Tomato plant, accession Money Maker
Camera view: vertical (180 deg); turntable rotation: 300 degrees
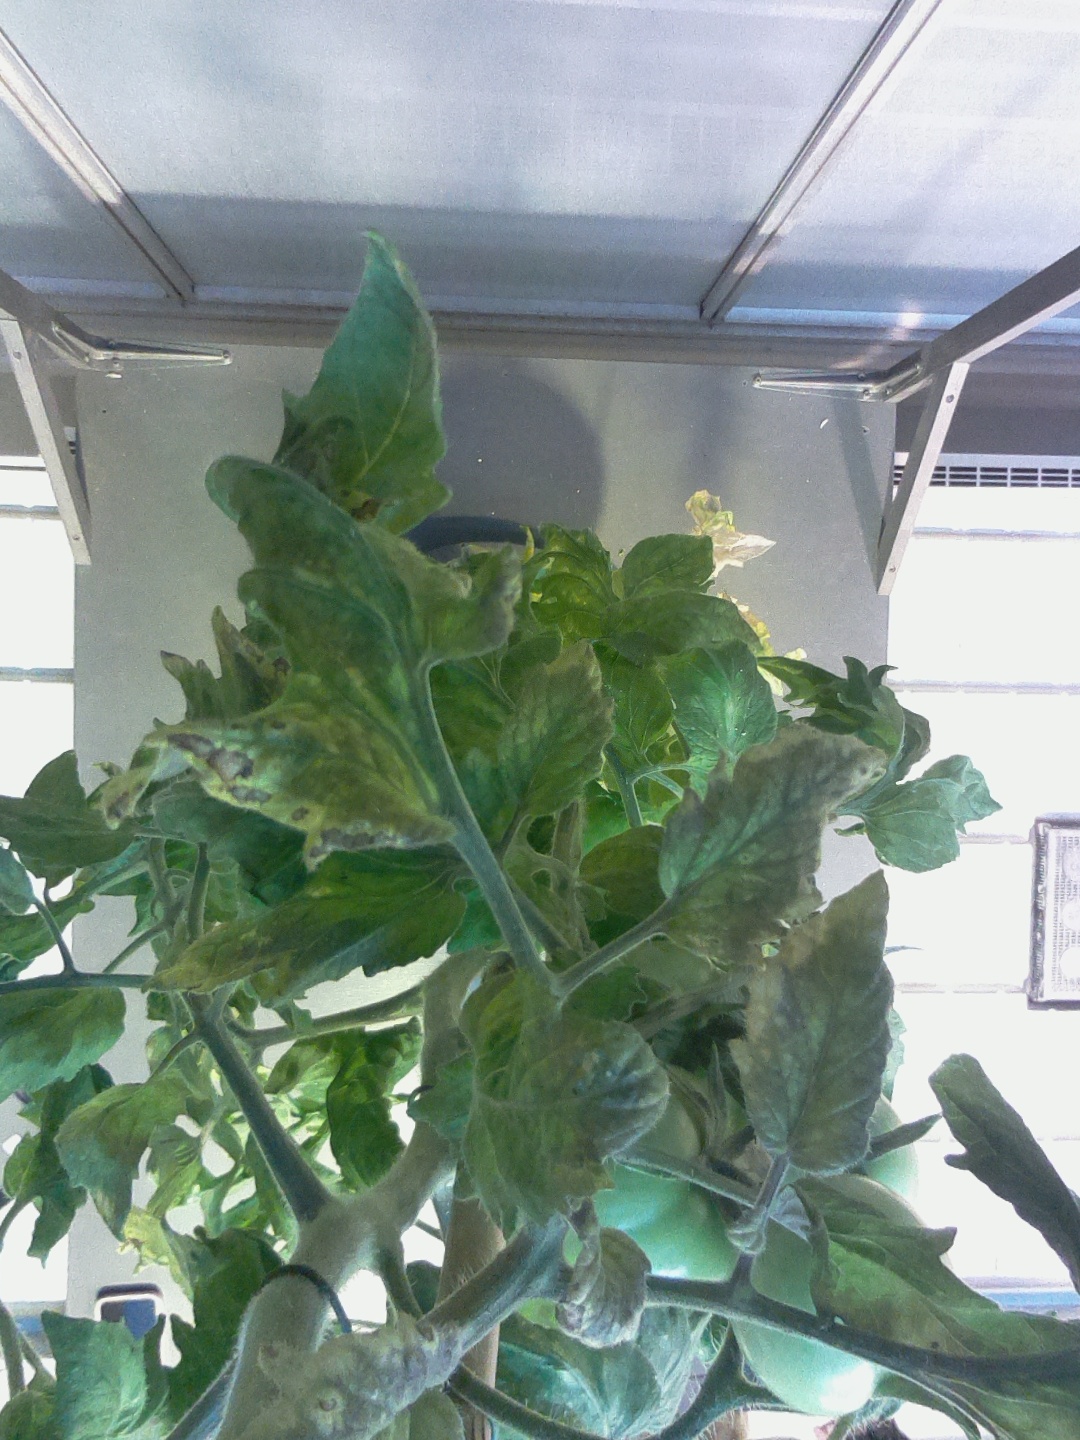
BBCH growth stage 80: fruits start showing typical ripe color (orange -> red)